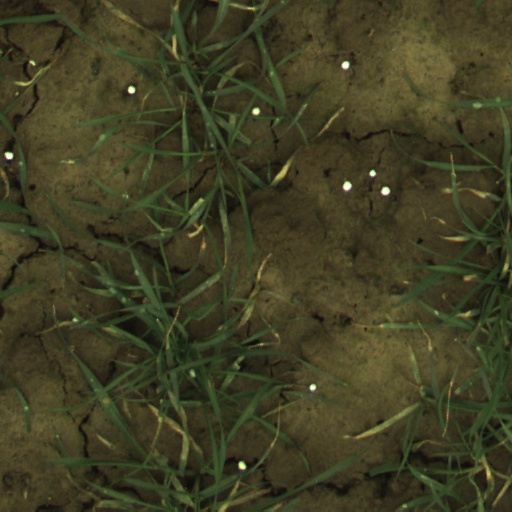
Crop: wheat